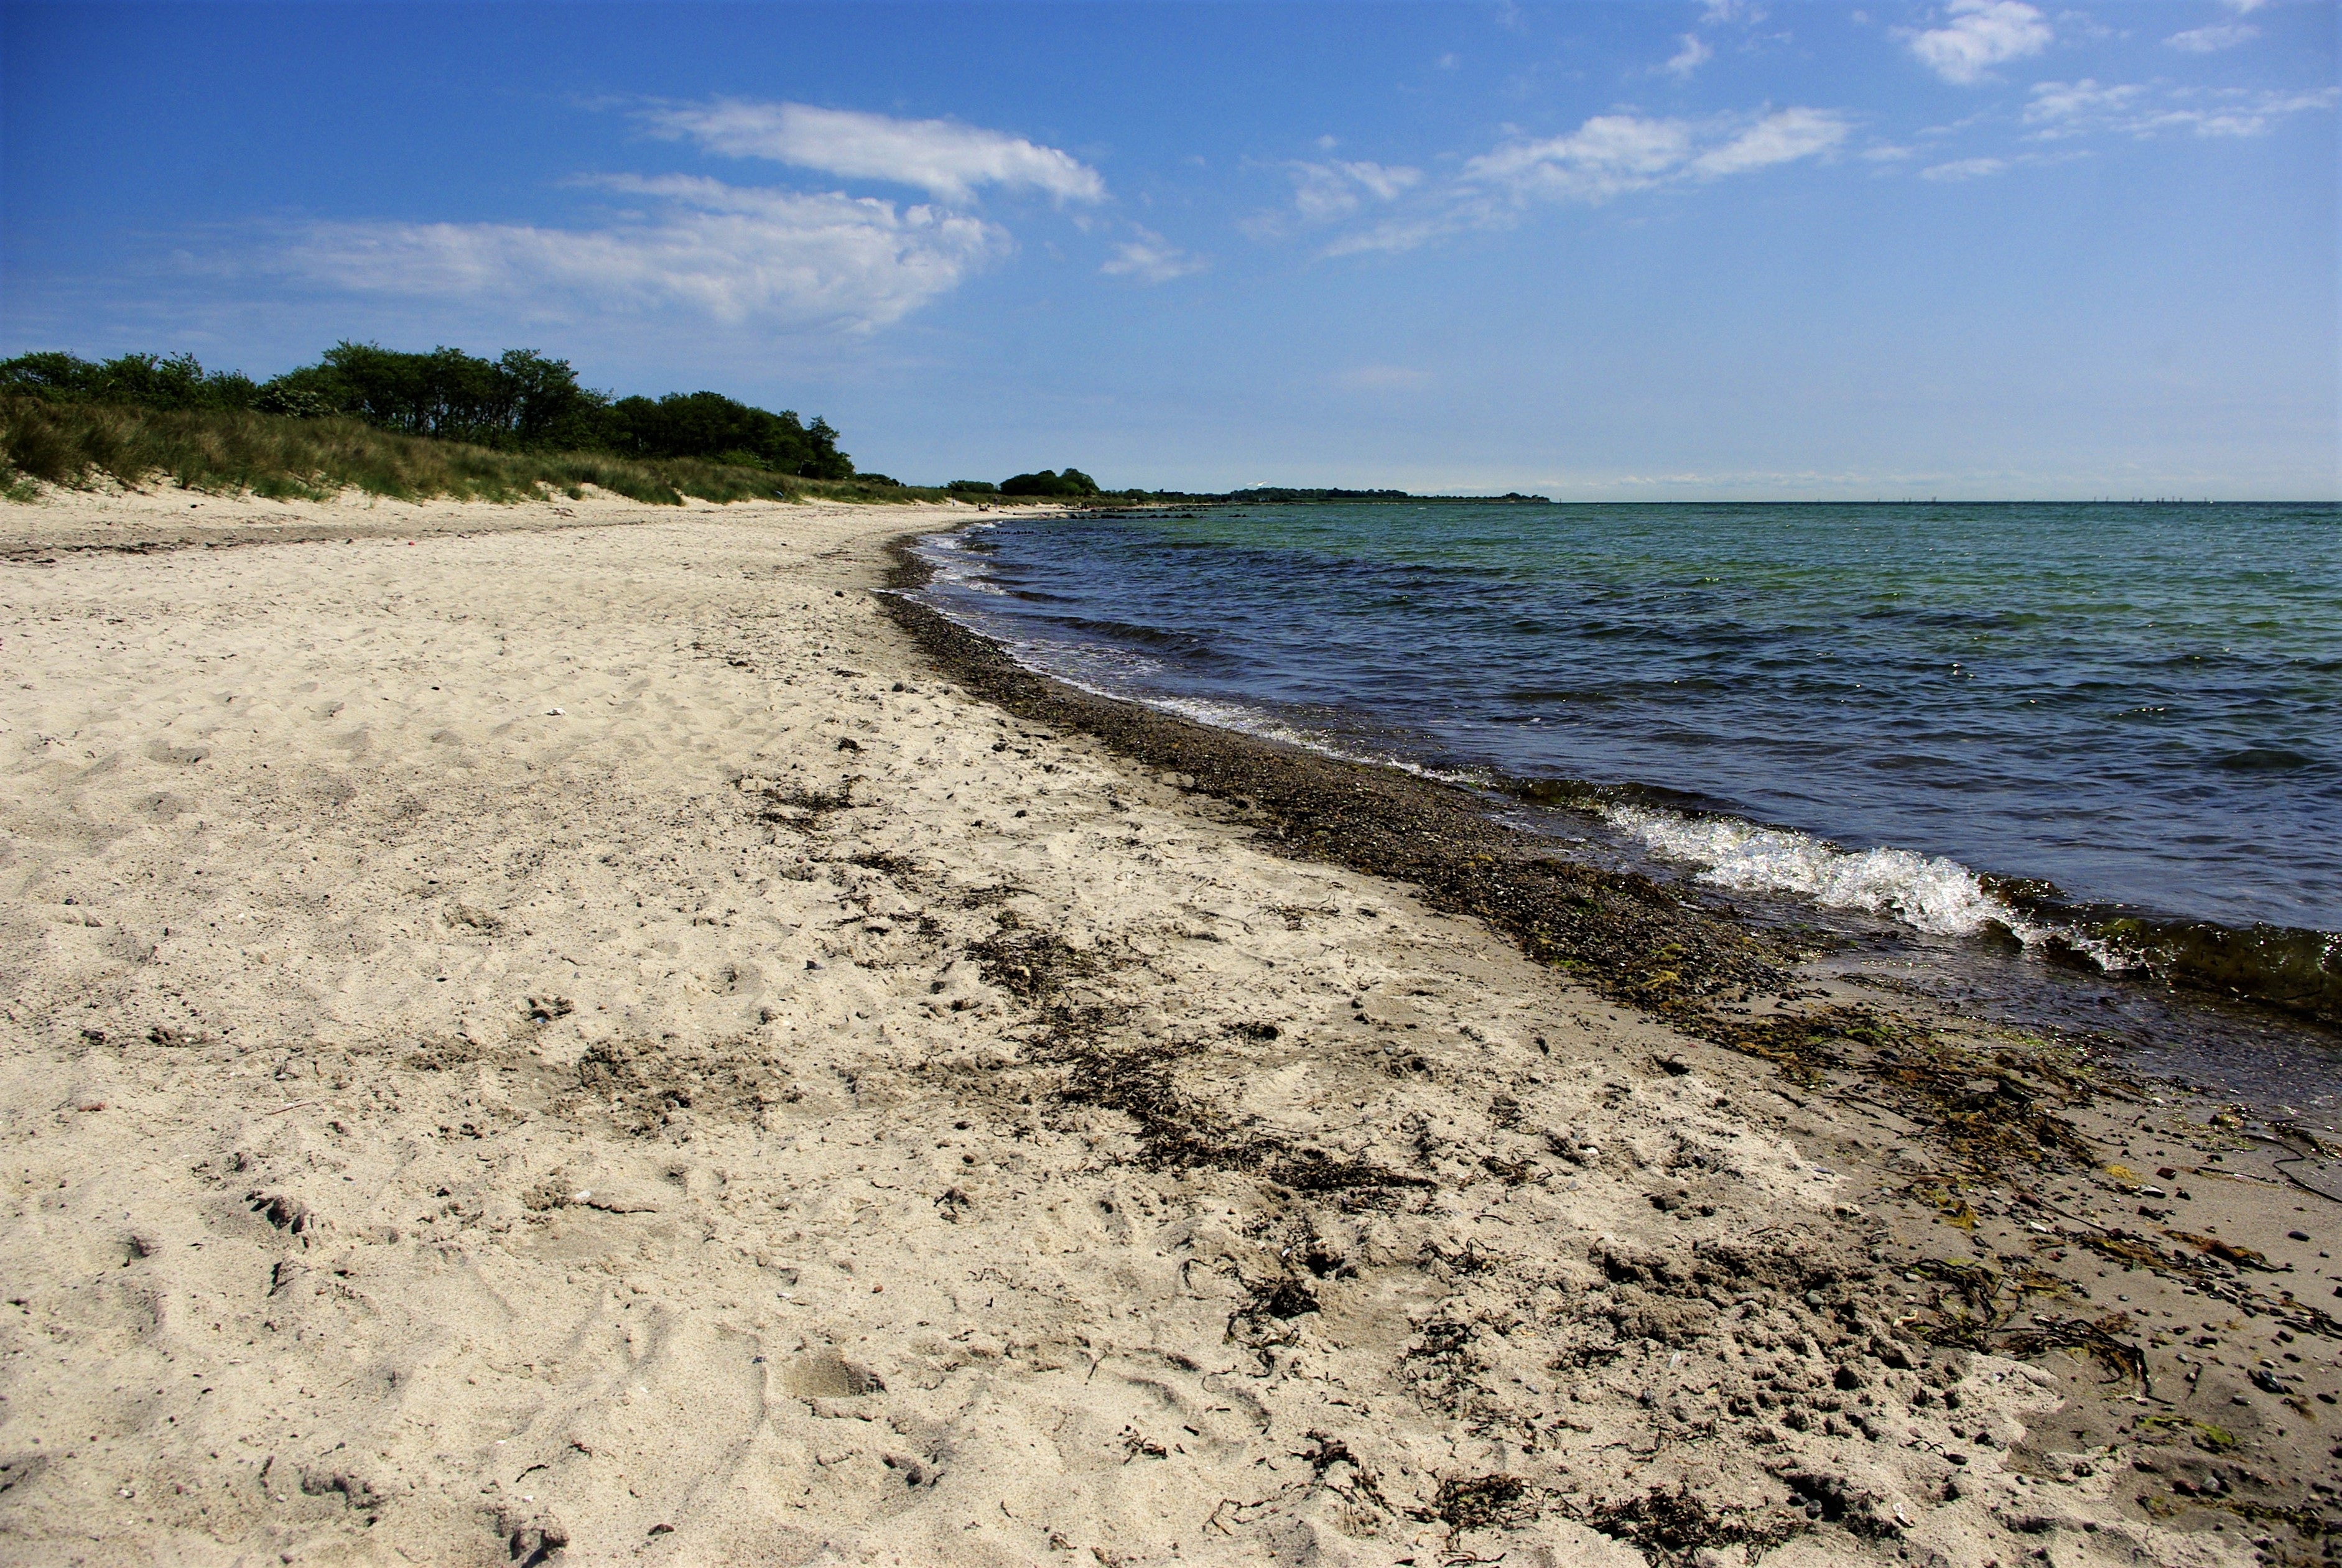
beach, sea, coast, nature, sand, rock, ocean, horizon, shore, wave, cove, bay, island, terrain, material, body of water, tracks in the sand, dunes, habitat, cape, traces, mussels, baltic sea, fehmarn, clubs, sand beach, footprints in the sand, excerpt of the beach, island fehmarn, wind wave